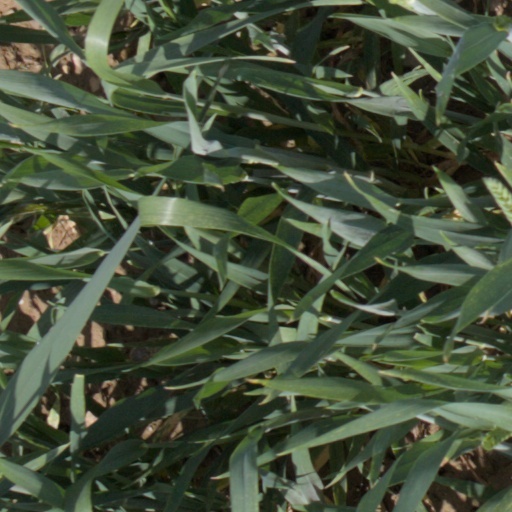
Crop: wheat